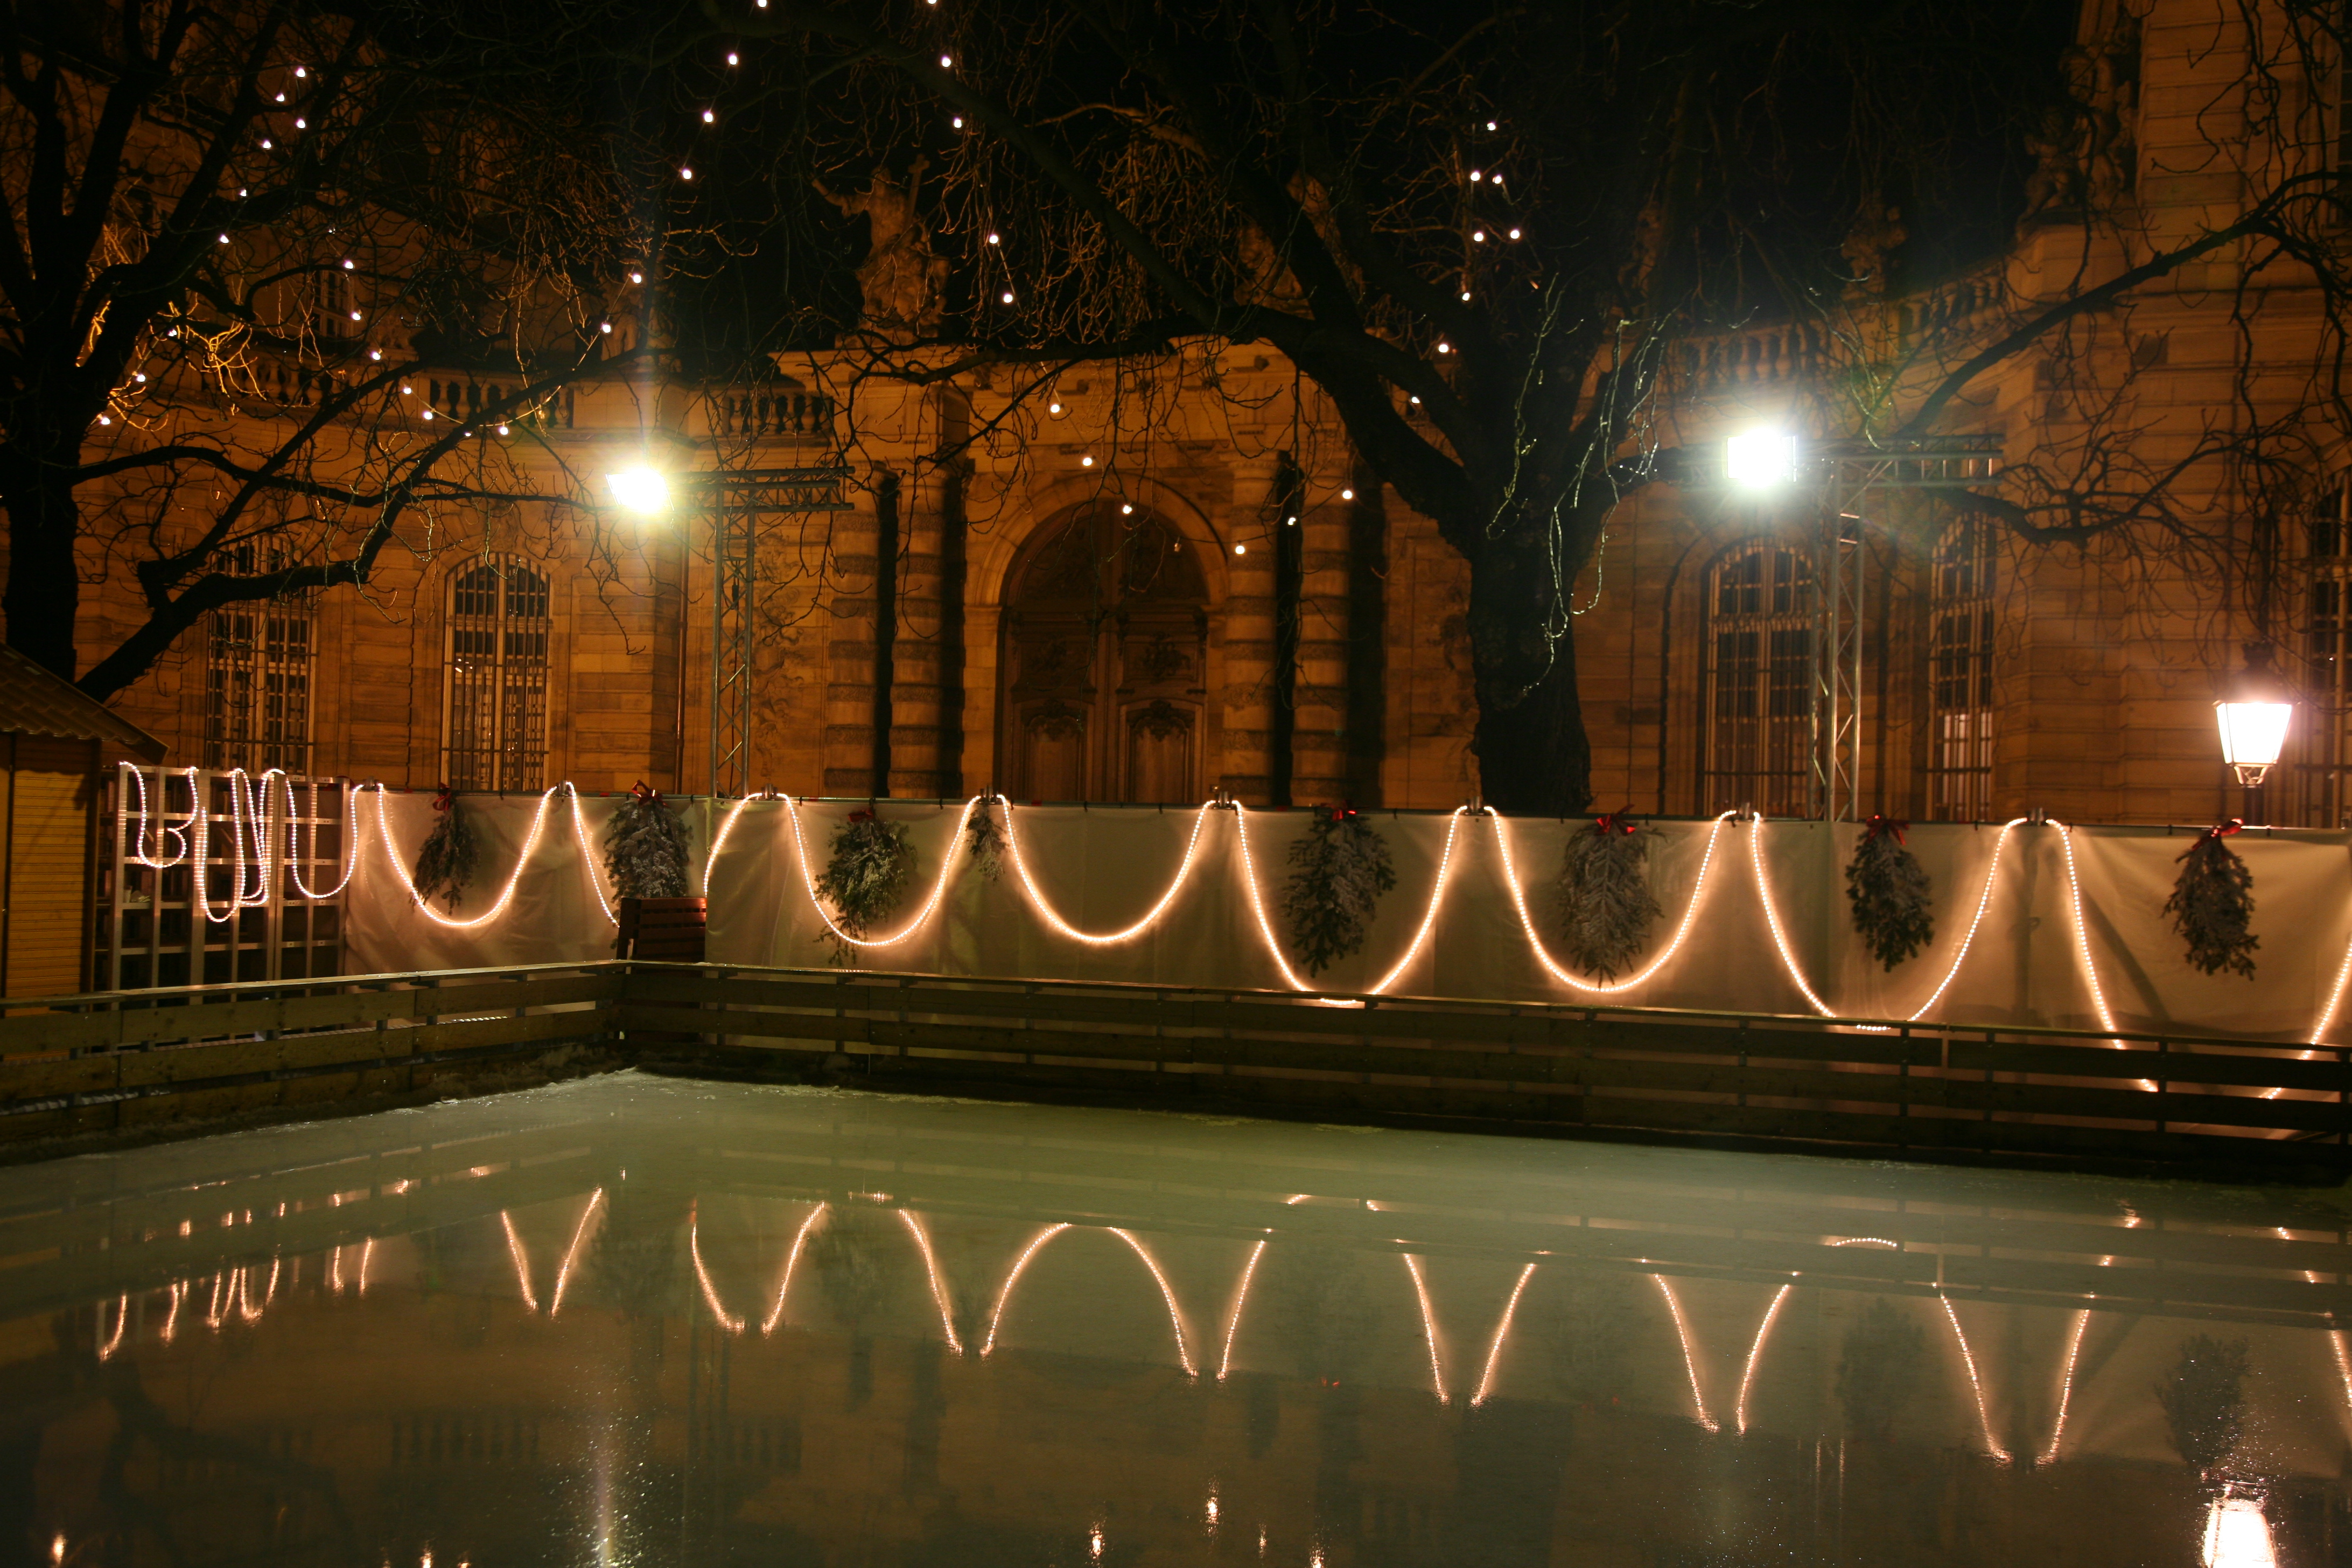
light, night, evening, reflection, darkness, lighting, stage, alsace, christmas lights